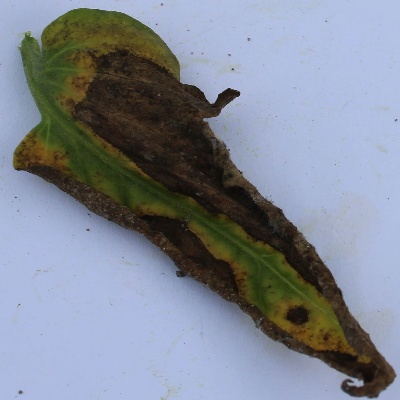
Crop: Tomato
Condition: leaf blight